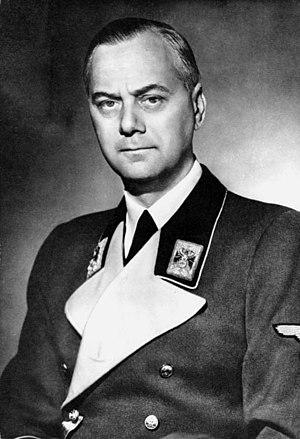
En 1933, 5 ans avant l'annexion de l'Autriche par Hitler, la population allemande était composée d'environ 67% de protestants, 33% de catholiques, et 1% de juifs. Un recensement effectué en mai 1939, six ans après le début de l'ère nazie et après l'annexion de l' Autriche, principalement catholique et de la Tchécoslovaquie, principalement catholique, indique que 54% se considéraient protestants, 40% comme catholiques, 3,5% se sont identifiés comme Gottgläubig, et 1,5% comme athée.
L’Amt Rosenberg, littéralement le « bureau Rosenberg », était une organisation officielle interne au parti nazi pour la politique culturelle et la surveillance, dirigée par Alfred Rosenberg.